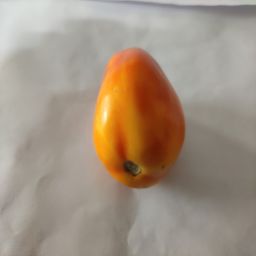
Crop: Tomato
Quality: Ripe